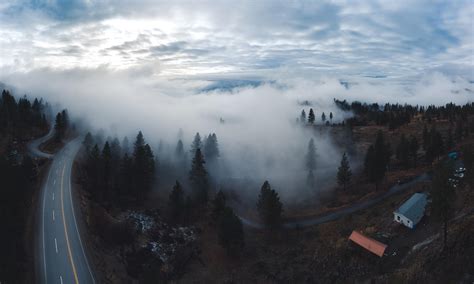
Weather: foggy or hazy